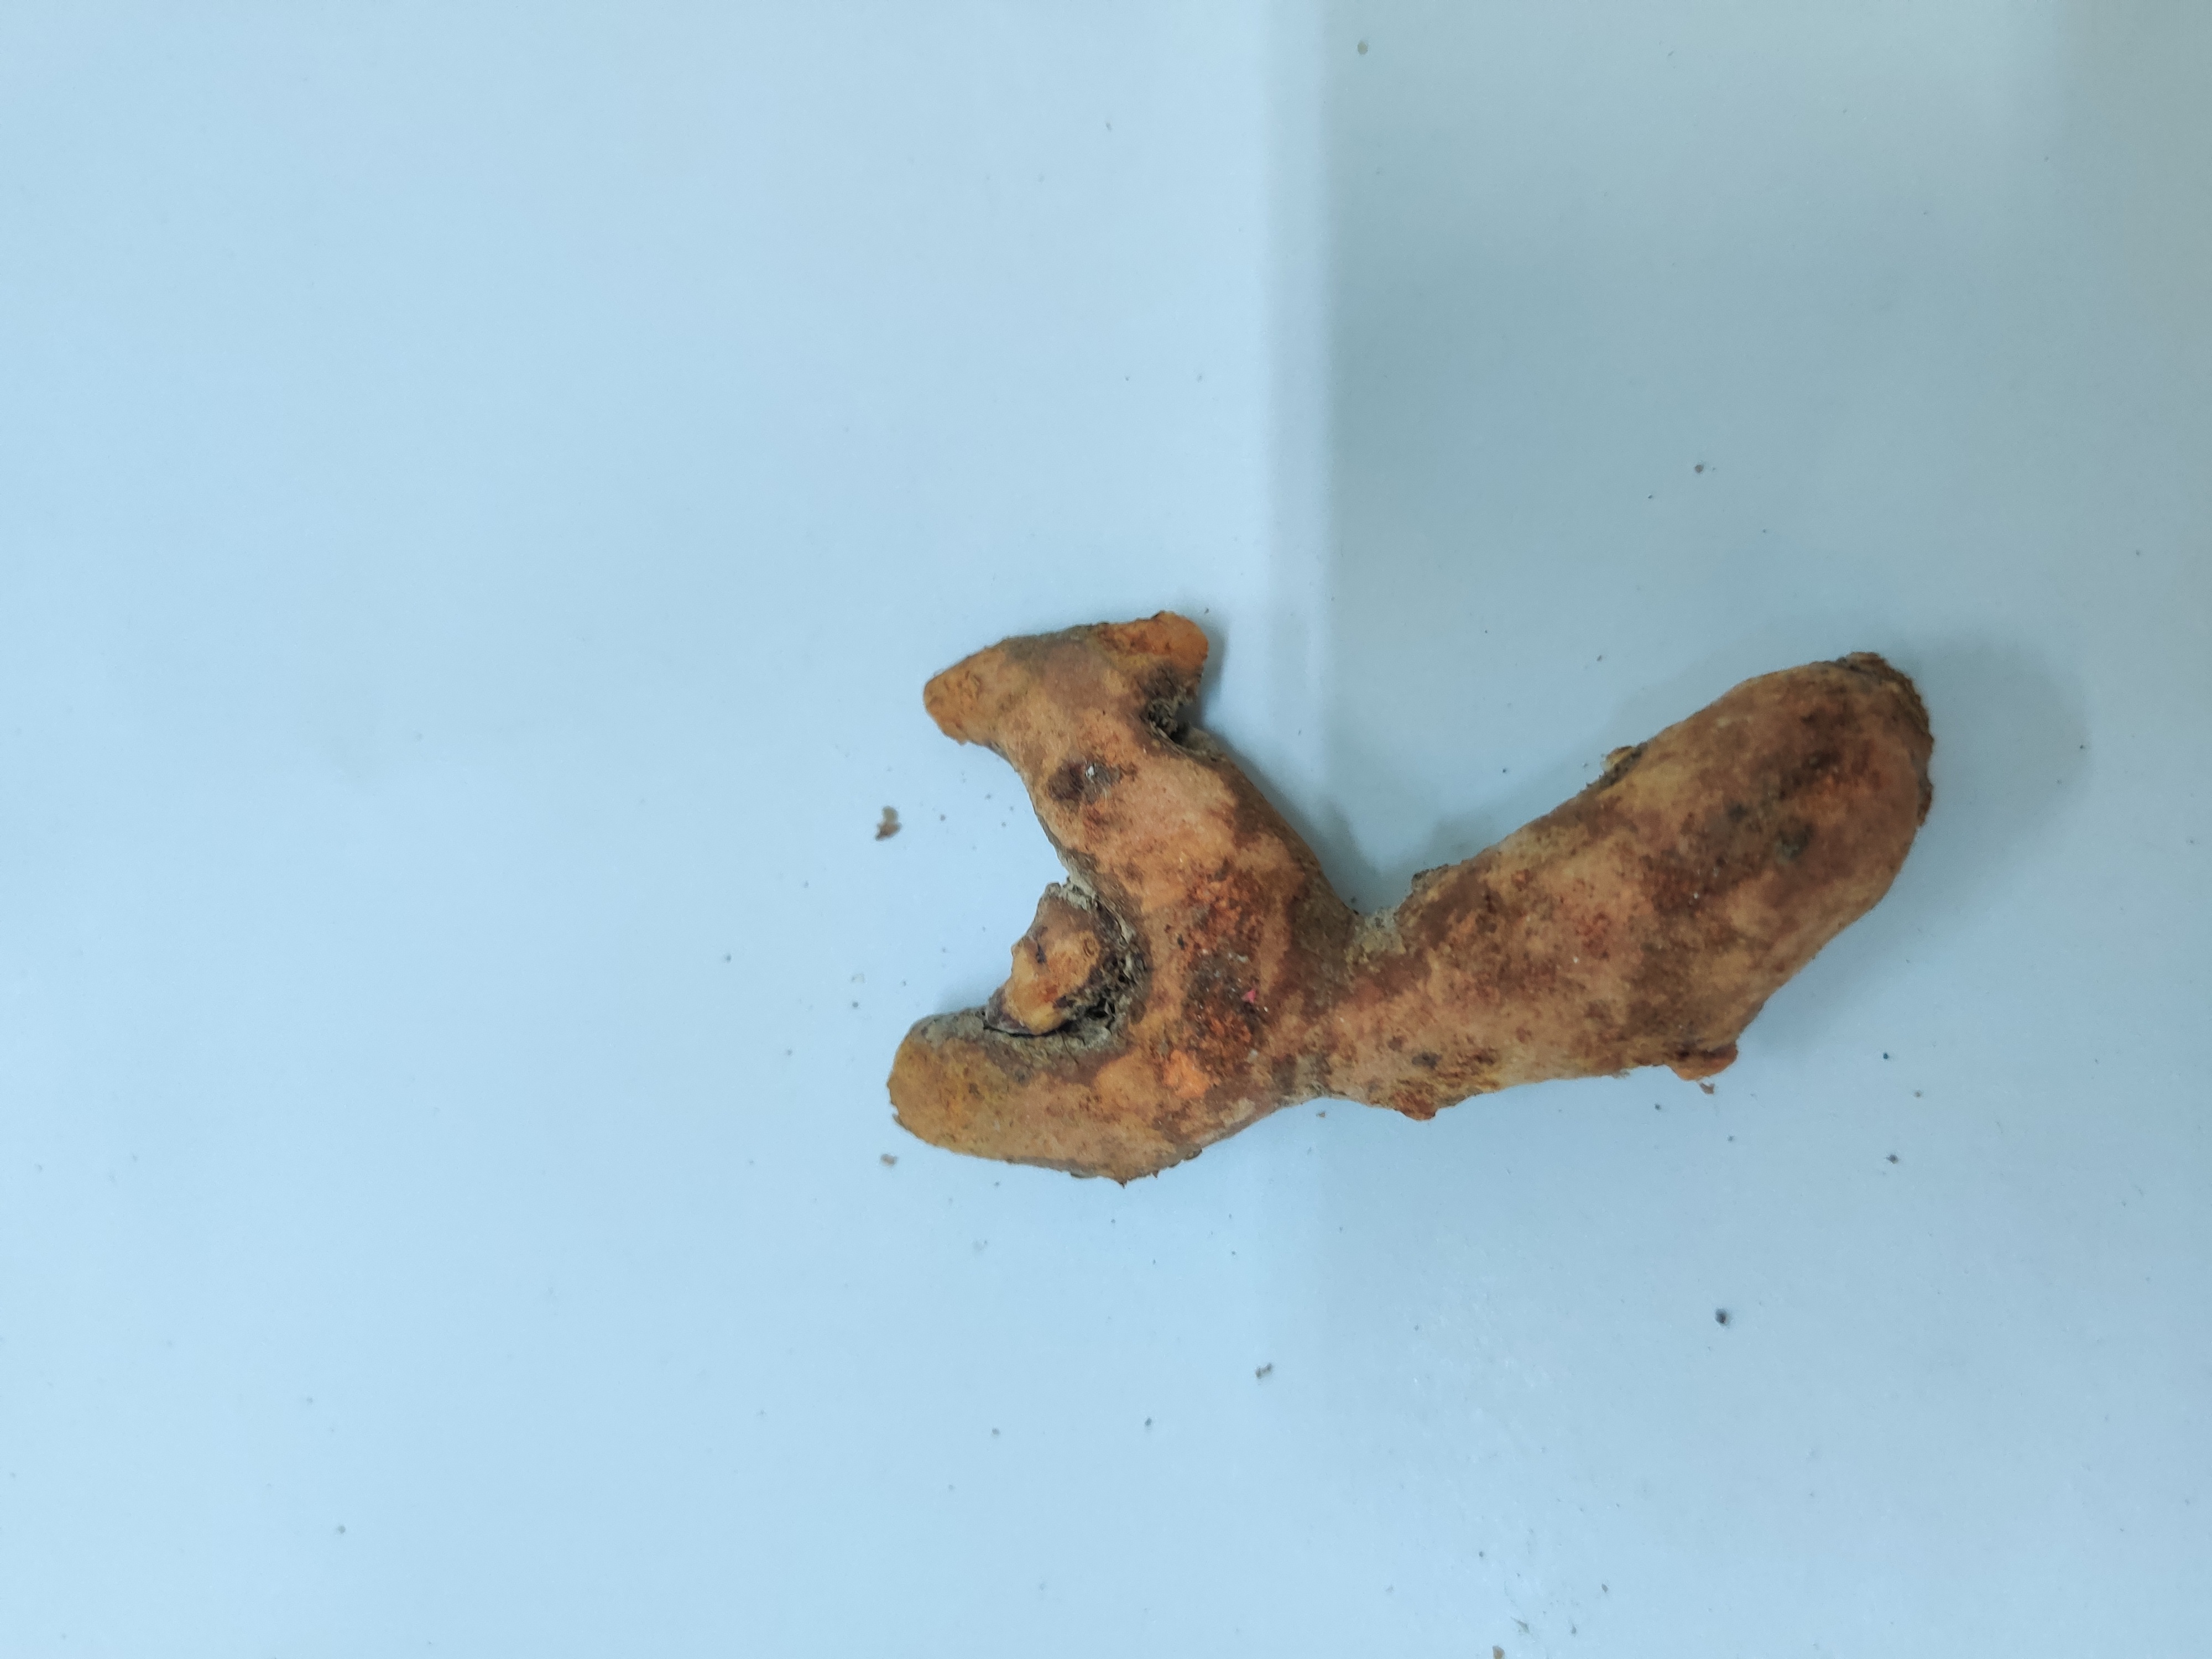
Crop: Turmeric
Condition: Severely Damaged